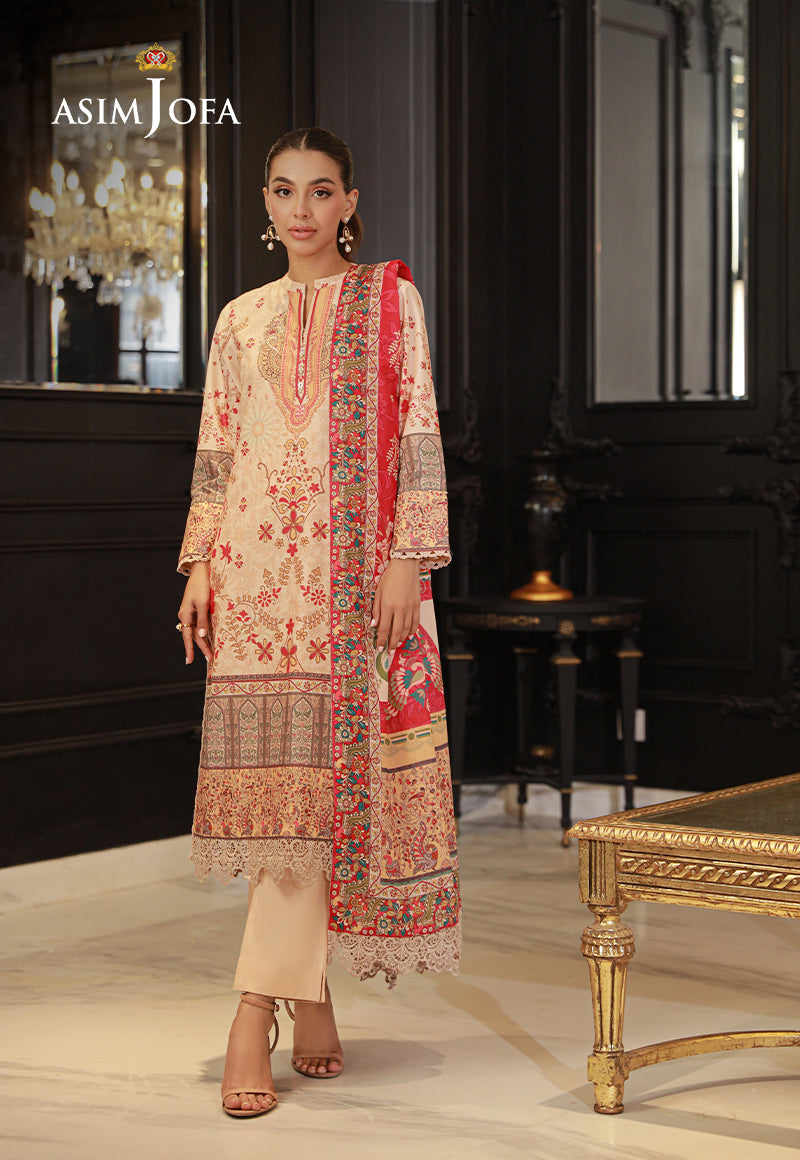
cream embroidered salwar suit